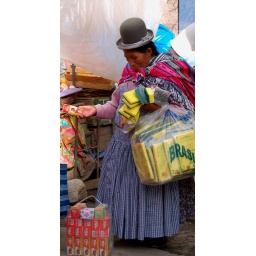
Lady in La Paz street market